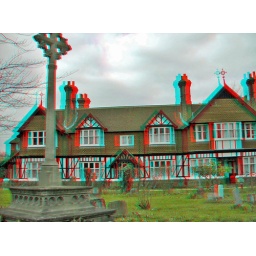
Alms houses Chislehurst Kent in anaglyph 3D stereo red cyan glasses needed